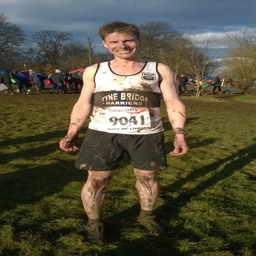
somewhere under all the mud is person .